Wherrytown

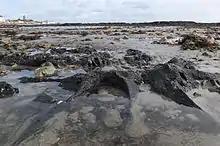
Rooted oak stump visible low tide, Spring 2015

Offshore surveys of Mount's Bay have found submerged, erosional plains and valleys containing deposits of peat, sand and gravel. The deposits indicate cyclical changes from wetland, to coastal forest, to brackish conditions have been occurring over the past 12,000 years as sea levels rose. Either side of Penzance, on the beaches at Ponsandane and Wherrytown, evidence of a ′submerged forest′ can be seen at low tide in the form of several partially fossilised tree trunks. Divers and trawlers also find submerged tree trunks across Mount’s Bay and the forest may have covered a coastal plain 2 to 5 kilometres further south than today. The samples of peat and wood around Penzance have been radiocarbon dated and indicate that the forest was growing from at least 6,000 to around 4,000 years ago when rising sea levels finally killed the trees. Artefacts dating from the Mesolithic (10,000 to 5,000 BCE) have been found indicating some occupation contemporary with the forest. Marshes formed and were overlain by sand, gravel and by sand dunes which formed natural barriers to the sea. The Western Green (a sand dune system, now under Penzance promenade) was such a barrier. Storms sometimes destroyed the barriers depositing sand and gravel over peat beds in Marazion Marsh, and in the foundations of buildings in Wherrytown. The submerged forest in the intertidal area between Wherrytown and Long Rock is of national importance and is a County Geology Site, designated by the Cornwall Geoconservation Group of Cornwall Wildlife Trust.